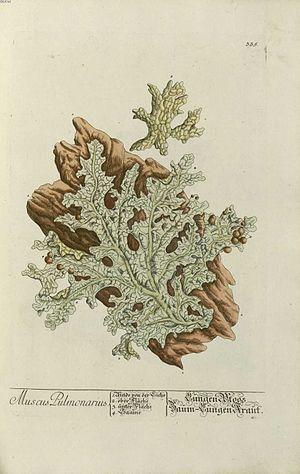
Gravures anciennes de plantes médicinales et pharmaceutiques tirées de ""Herbarium Blackwellanium..."" Elisabeth Blackwell - Nüremberg 1757"
Lobaria pulmonaria est une espèce de lichens de la famille des Lobariacées.